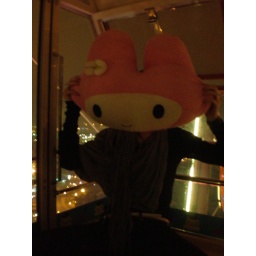
This was in the Ferris Wheel car, each car had a big stuffed animal like this.